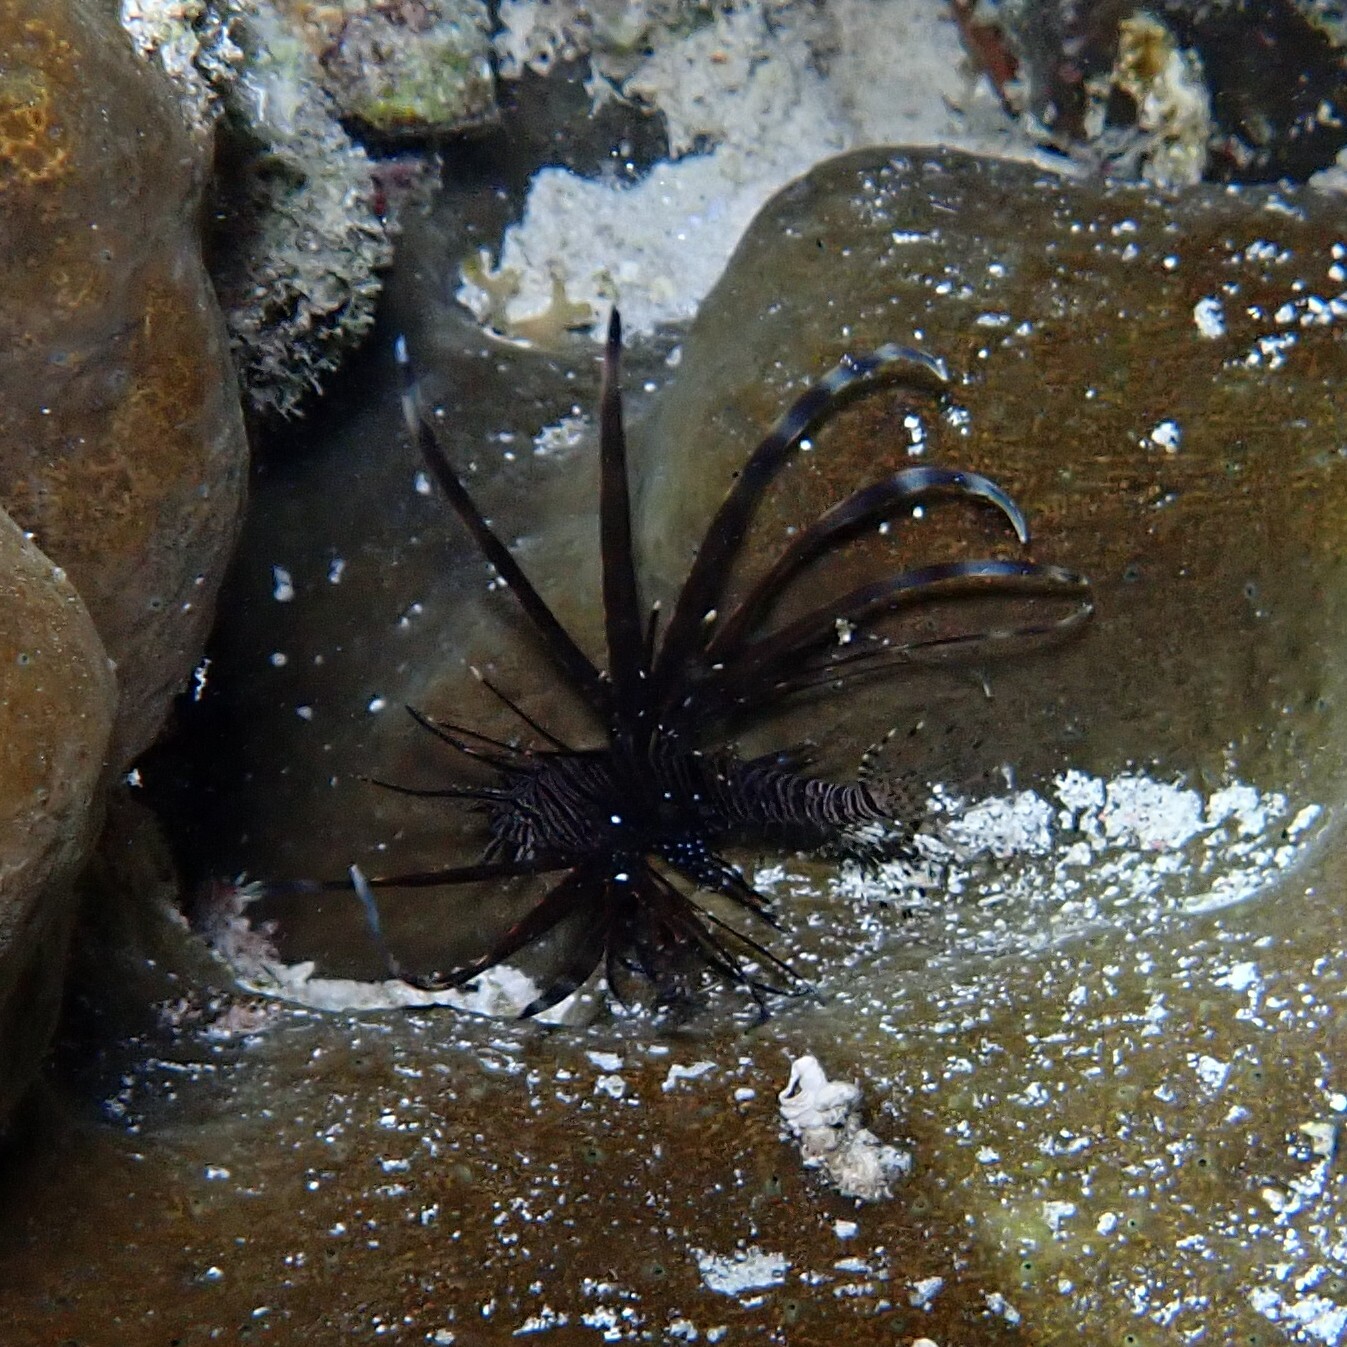
Pterois volitans (Red Lionfish)